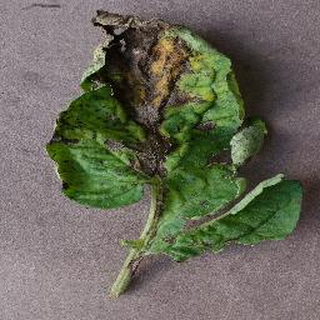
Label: tomato_early_blight